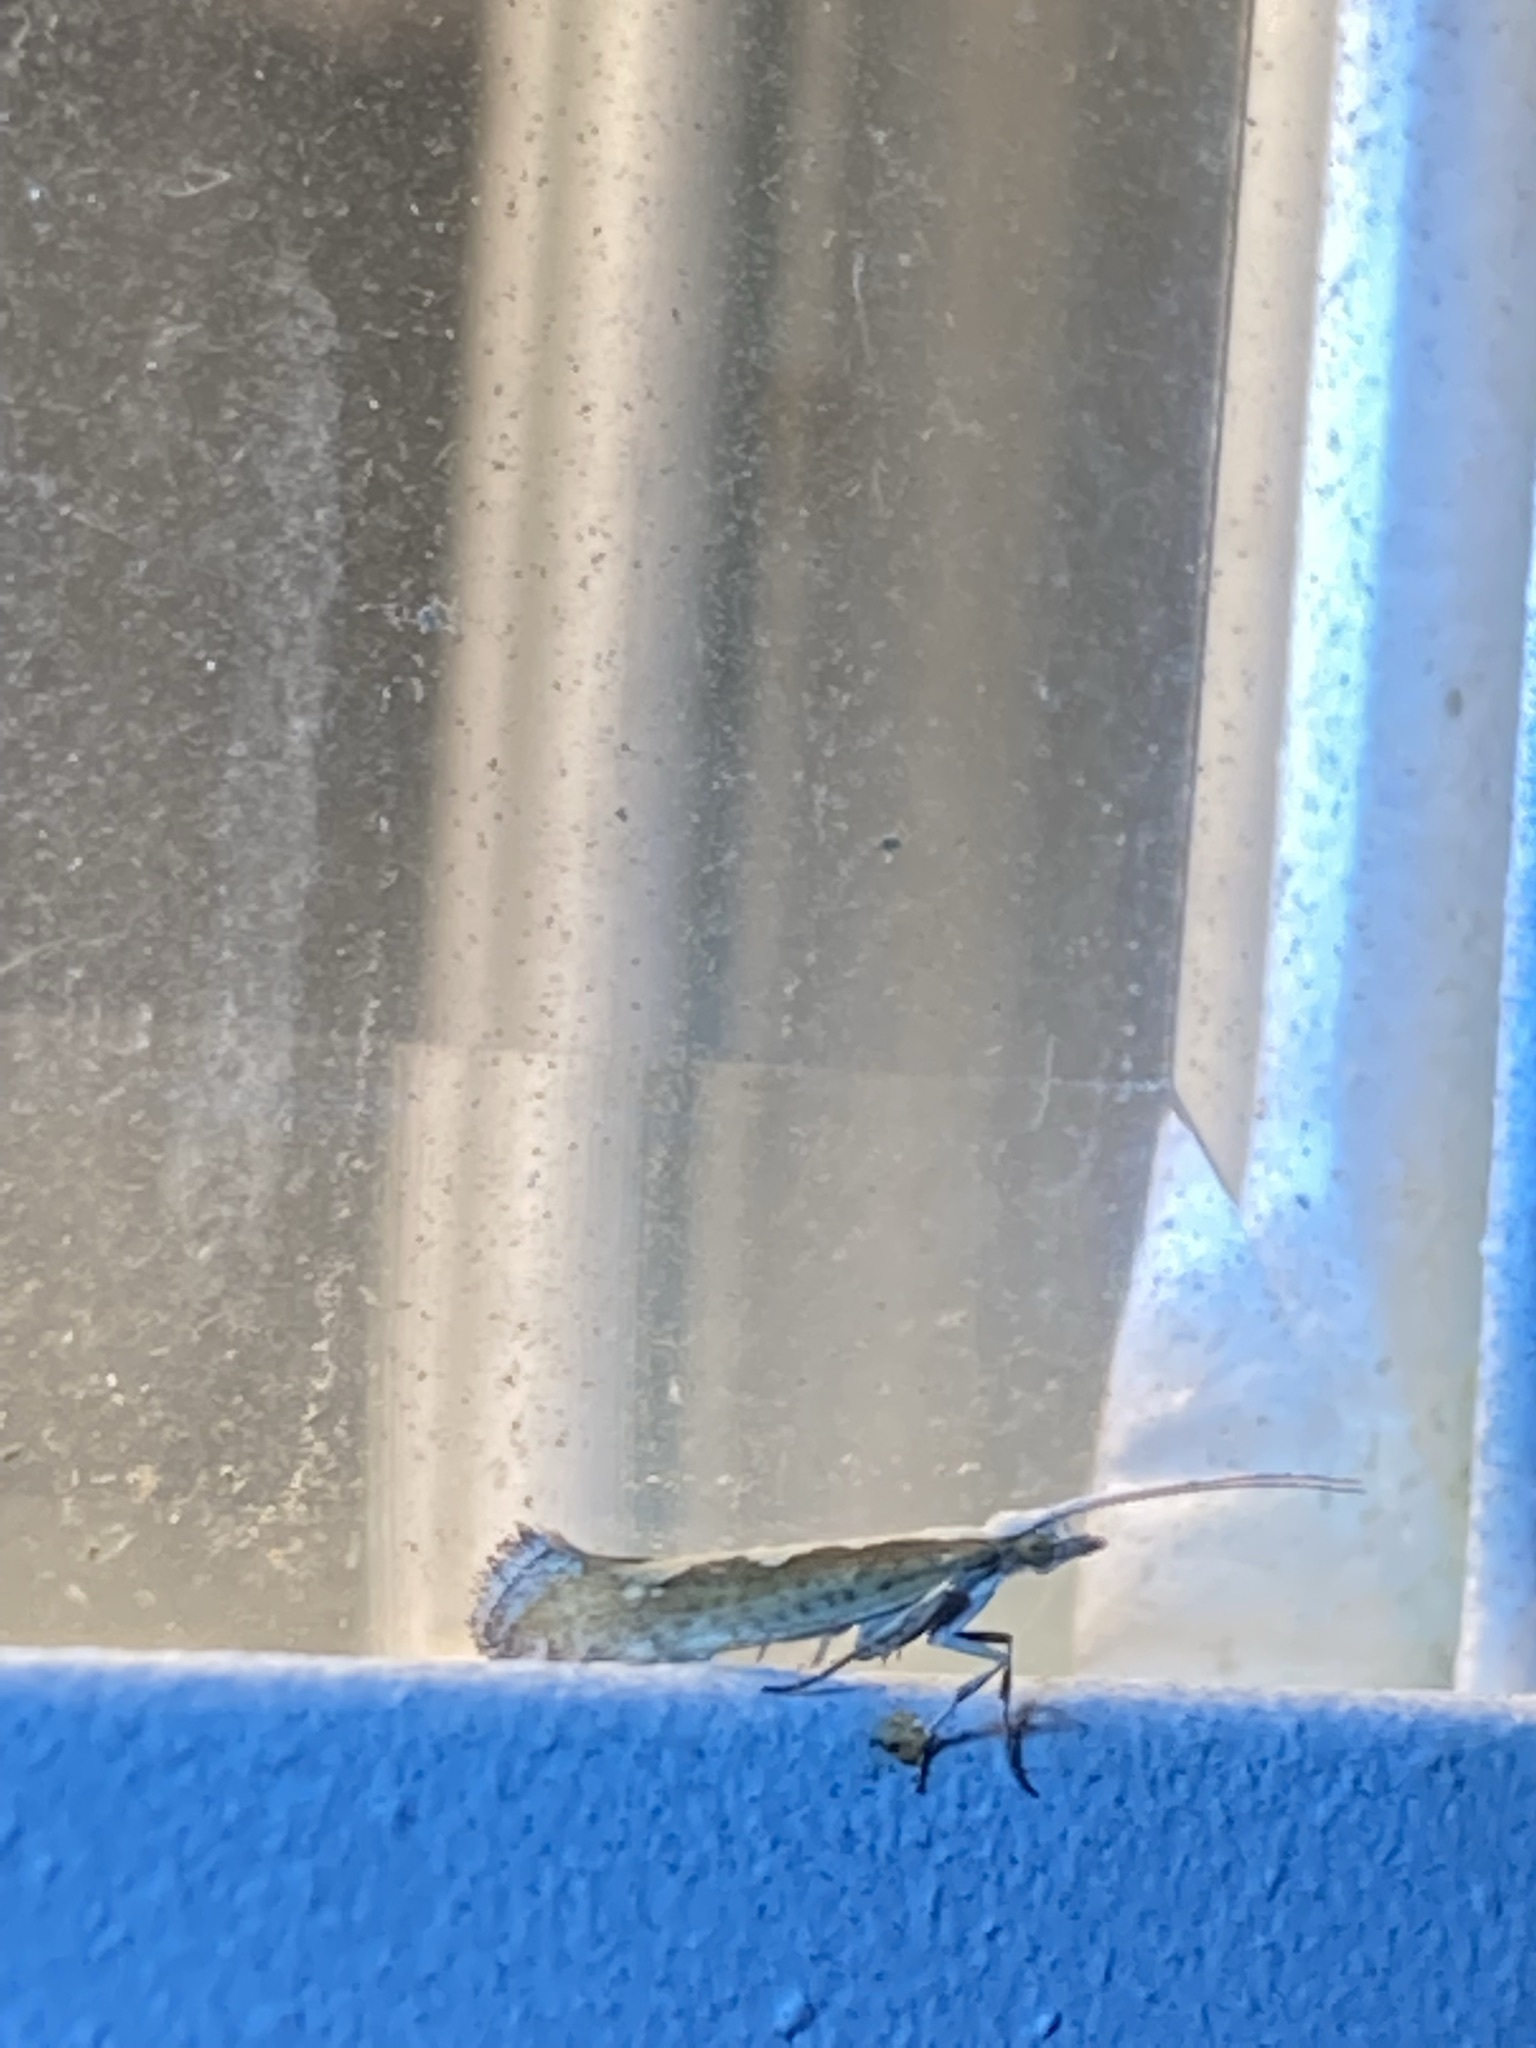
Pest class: diamondback_moth